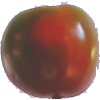
Label: Tomato Maroon 1